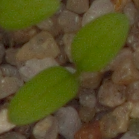
Label: common_chickweed